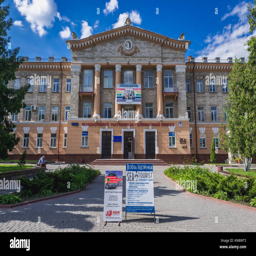
cooperative trade and economic college in city , administrative center of the region